M60 machine gun

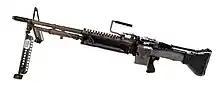
M60 with bipod extended

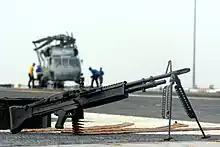
M60 on the deck of USS "Theodore Roosevelt" (CVN-71) in 2006.

The initial variant was officially adopted by the U.S. Army in the late 1950s, though at this time it was only intended for the infantry. It was known as the T161 before it was adopted (specifically the T161E3) and was chosen over the competing T52 during testing in the 1950s. They both used a similar feed and were both gas-operated, but the T161 was easier to produce and its different internals performed better. The model that won the competition was the T161E3.